State Agency of Automobile Roads of Ukraine

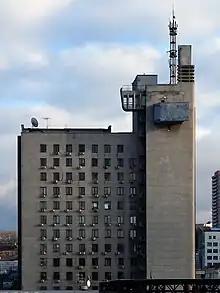
Ukravtodor in 2014 in Kyiv

The Ukravtodor or The State Service of Special Communications and Information Protection of Ukraine is the agency within the Ministry of Infrastructure that oversees the road signs in Ukraine.